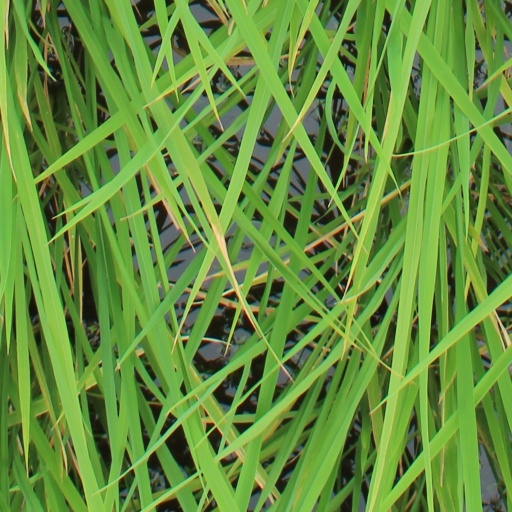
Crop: rice